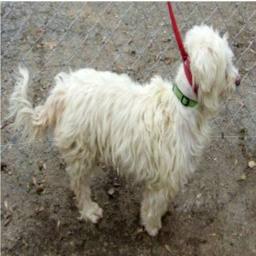
Animal: dogs